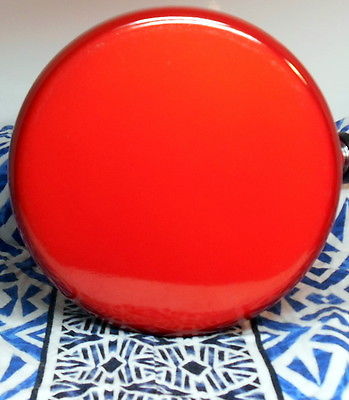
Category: kettle